Peak Downs Highway

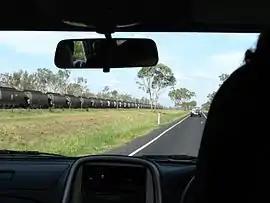
A coal train runs alongside the Peak Downs Highway.

The Northern Australia Roads Program announced in 2016 included the following project for the Peak Downs Highway.